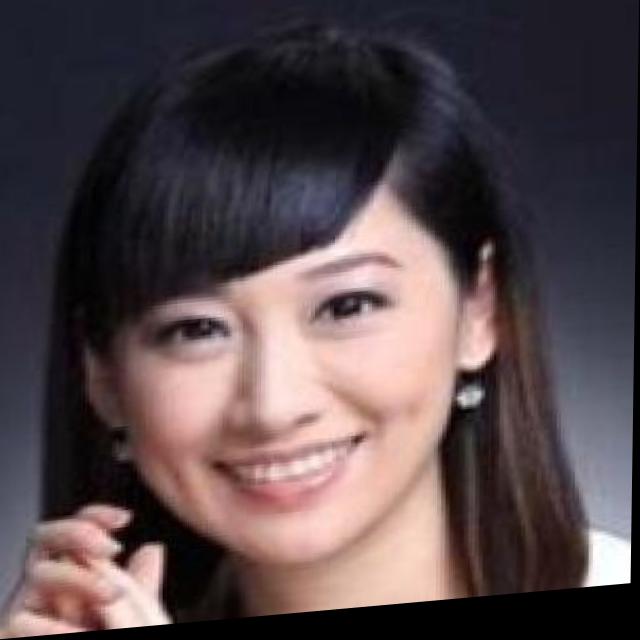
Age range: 21-44